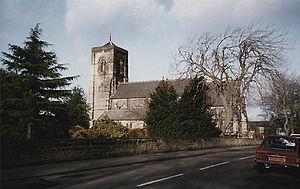
Cramlington est une ville et une paroisse civile du comté de Northumberland, située à treize miles au nord de Newcastle upon Tyne dans la nord-est de l'Angleterre. Elle comptait 39 000 habitants en 2004. Son nom est tiré d'un mot danois, « ton », qui signifie « ville ».